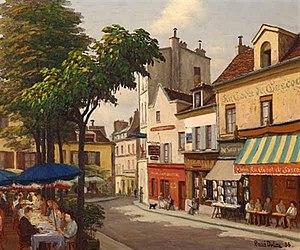
René Fernand Dulieu, né à Cœuvres-et-Valsery France le 31 décembre 1903 et mort à Paris 15e le 30 juillet 1992, est un peintre français.